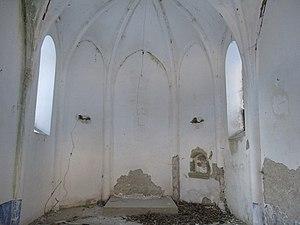
Intérieur de la Chapelle Saint-André de l'Abbaye.
La chapelle Saint-André de l'Abbaye est un édifice religieux situé sur la commune de Bellevaux en Haute-Savoie, au bord du lac de Vallon.